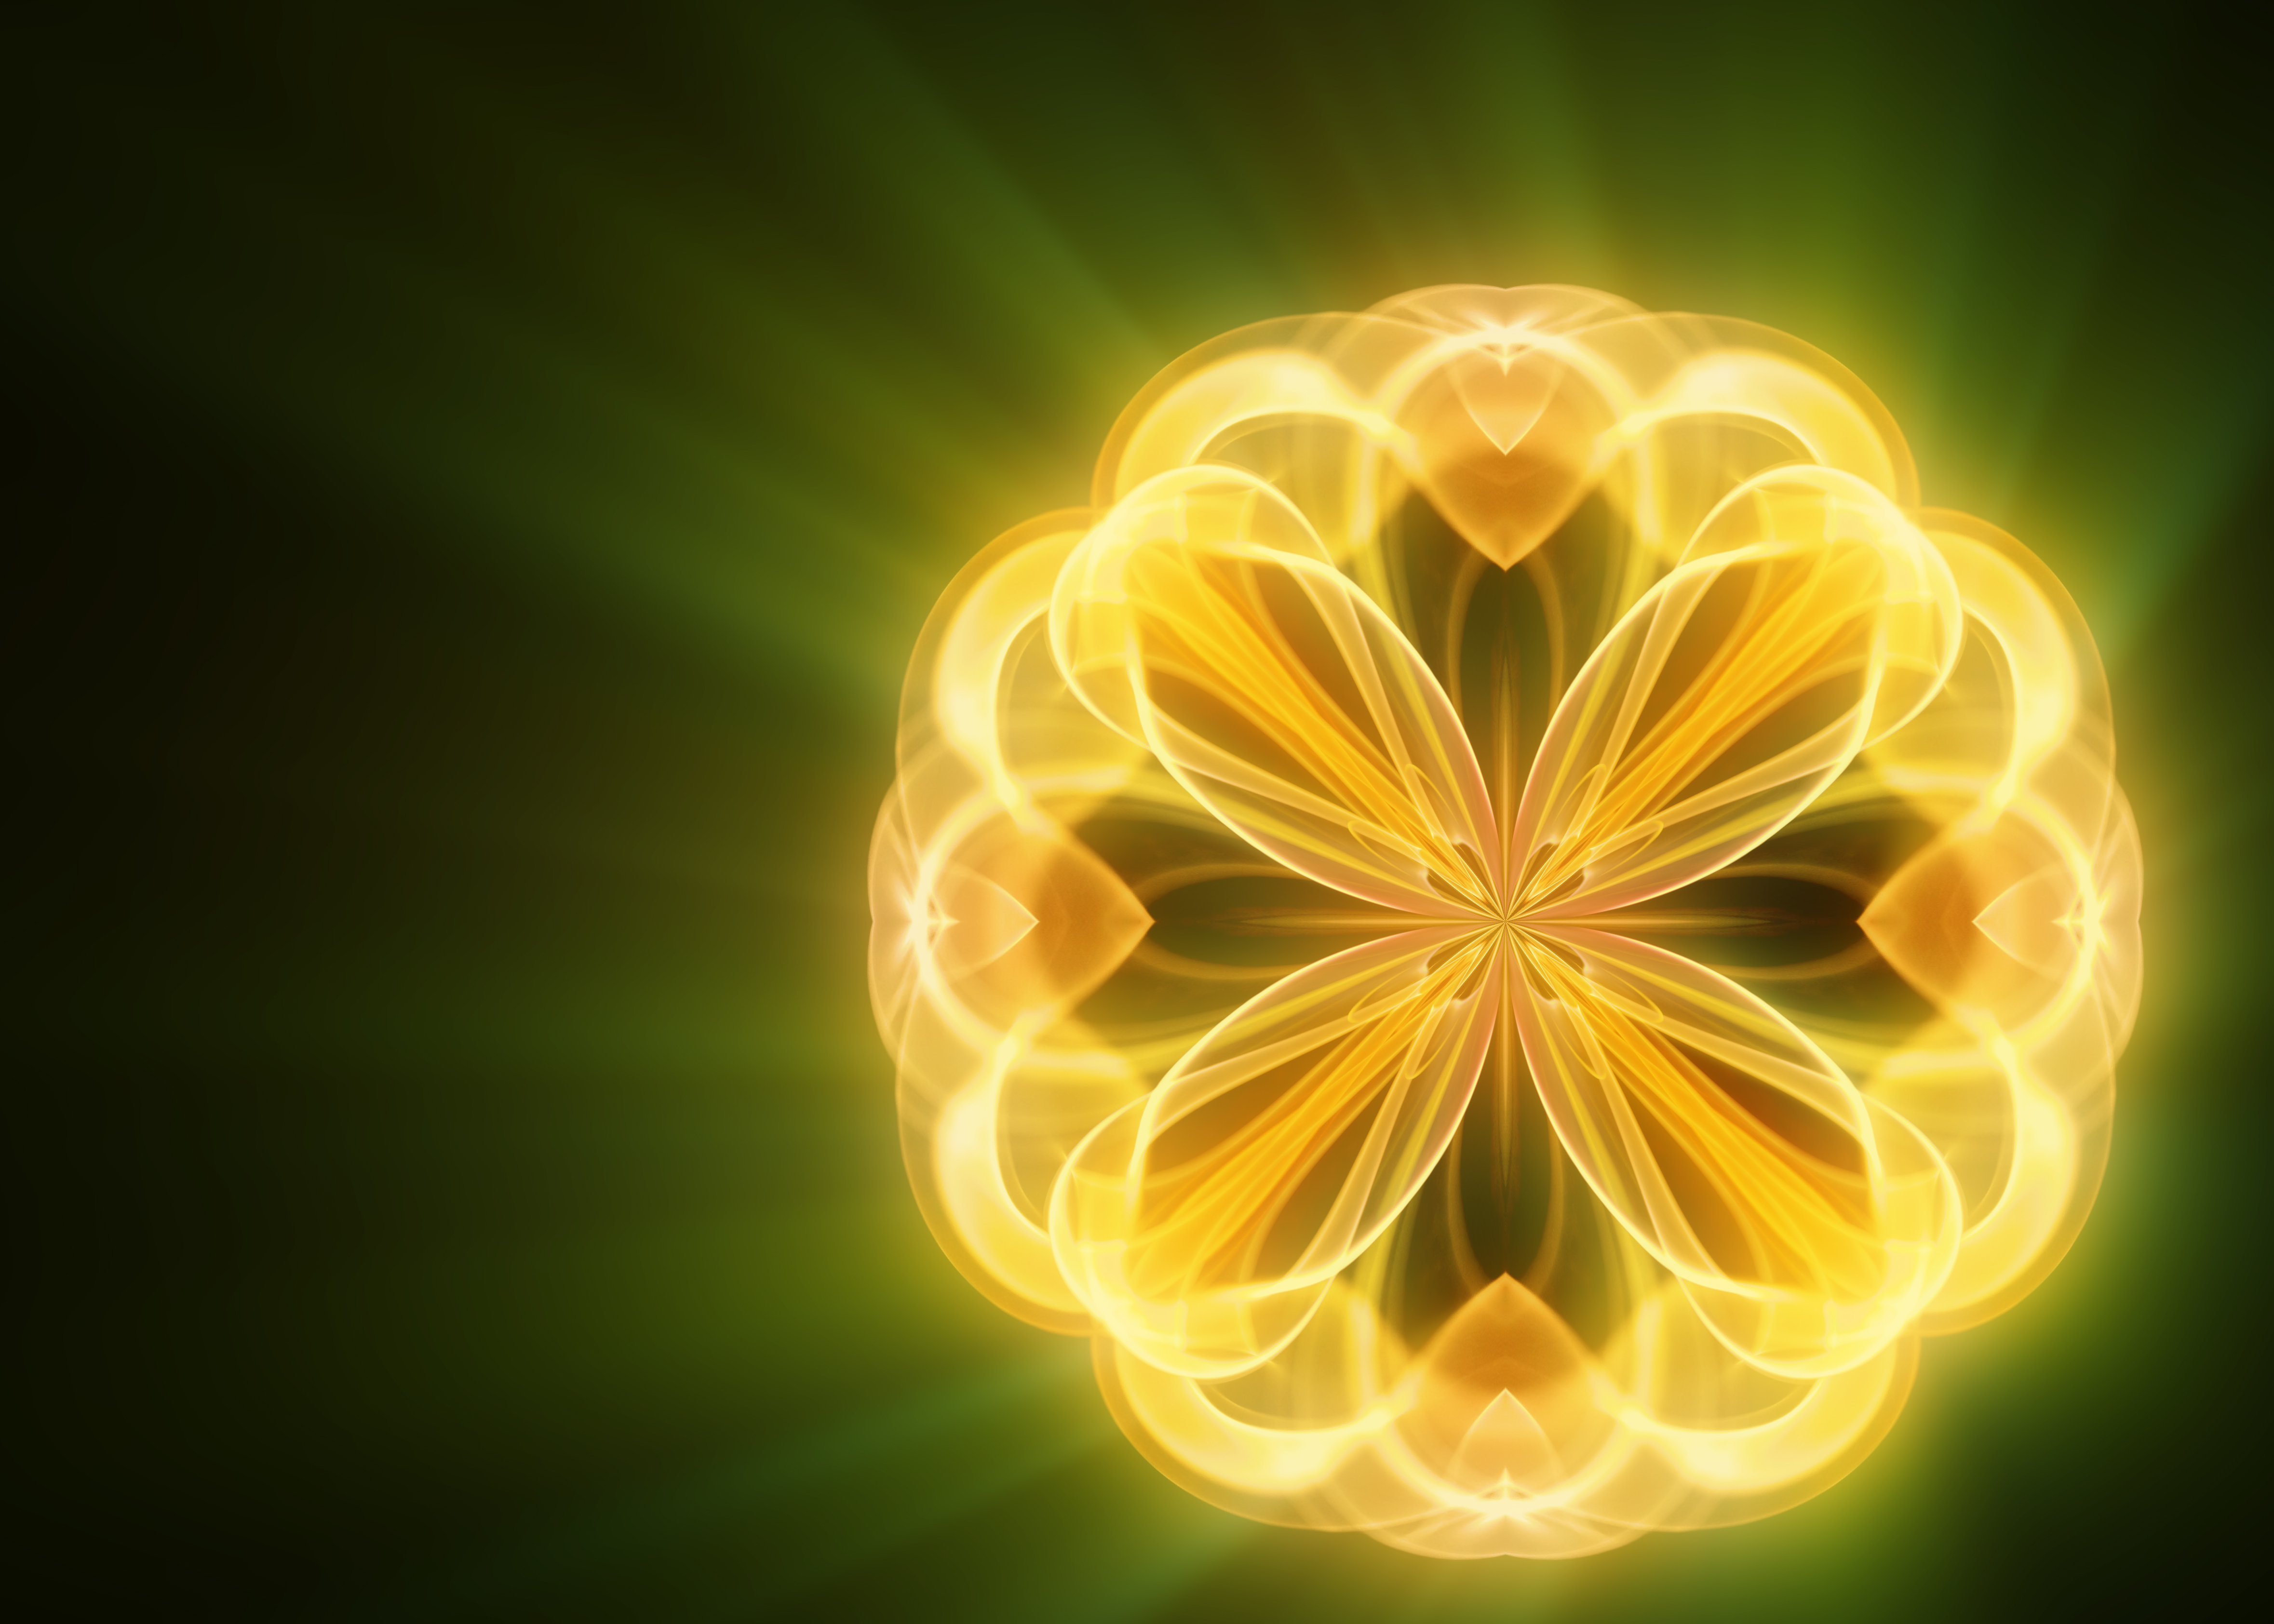
nature, drop, light, abstract, glowing, camera, photography, fruit, warm, sunlight, leaf, flower, smoke, photo, summer, orange, pattern, pollen, salad, green, geometric, geometry, desktop, fresh, flame, glow, contrast, black, colorful, yellow, map, lemon, circle, process, math, lime, brand, corona, free, art, flash, blast, pop, bright, stock, gimp, wallpaper, manipulation, concentric, rays, image, manipulated, strobe, filter, sprite, soda, shapes, shimmer, program, name, refreshing, fleeting, off, mathmap, macro photography, mandala, gnu, shimmering, astract, halation, stobist, computer wallpaper, fractal art